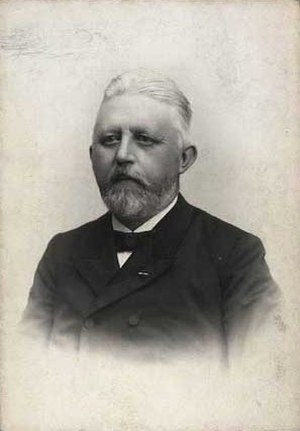
Thomas Riise Segelcke
Thomas Riise Segelcke var en dansk professor ved Den Kongelige Veterinær- og Landbohøjskole, der skabte det teoretiske grundlag for mejeribrug i Danmark.